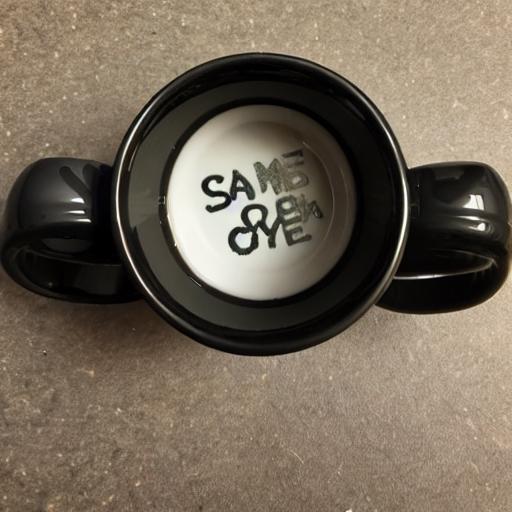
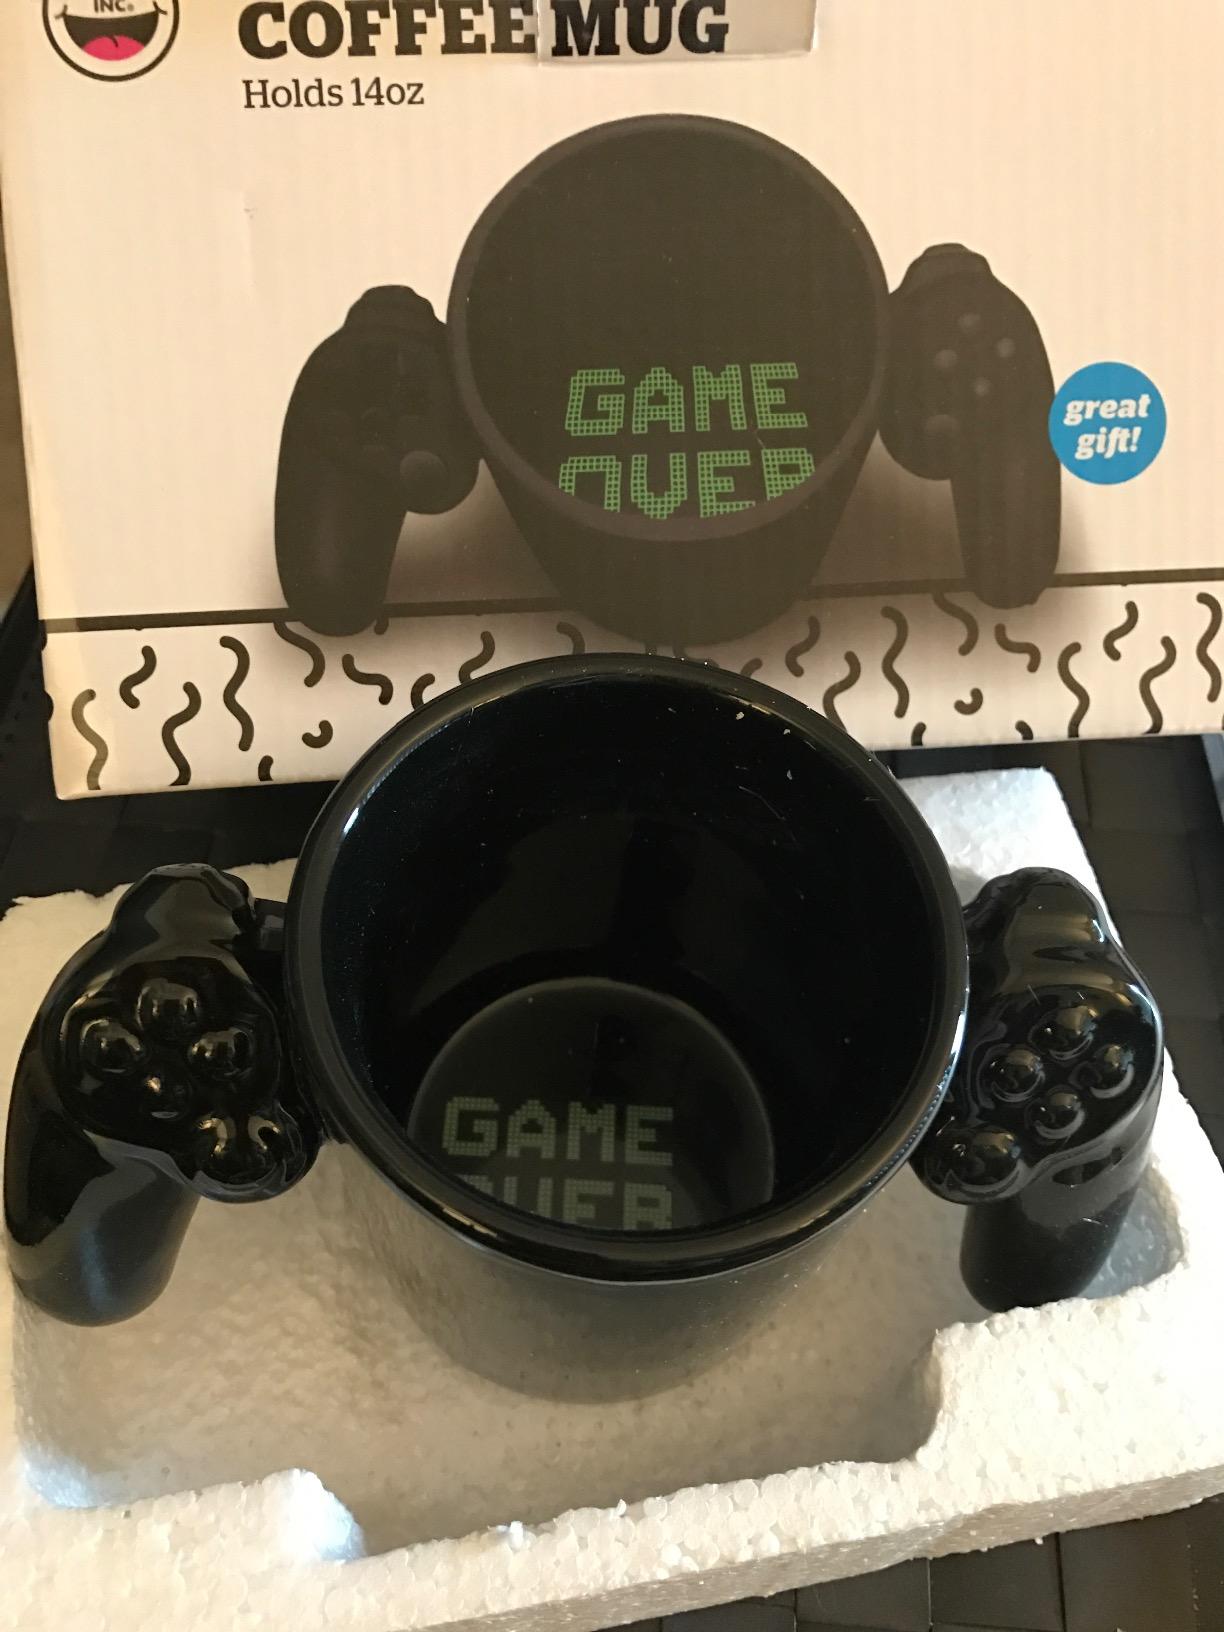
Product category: items_mug
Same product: no